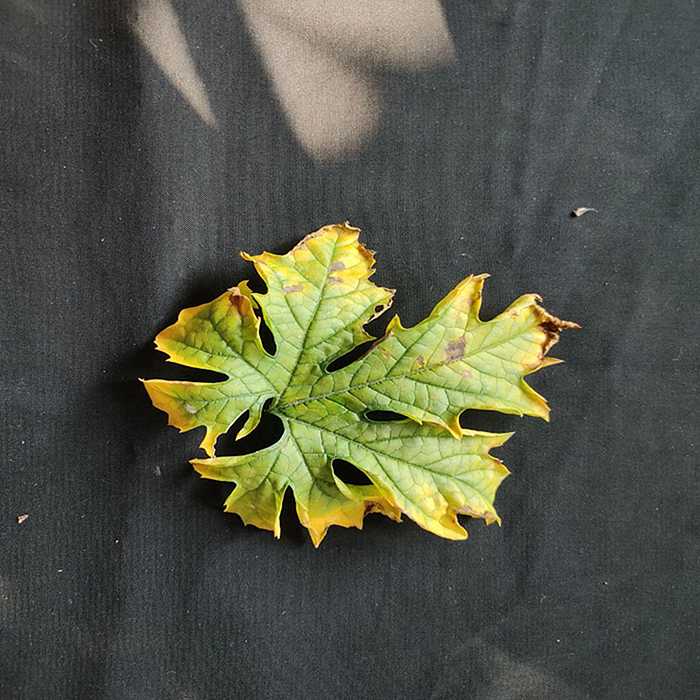
Plant: Bitter Gourd
Label: Fusarium wilt